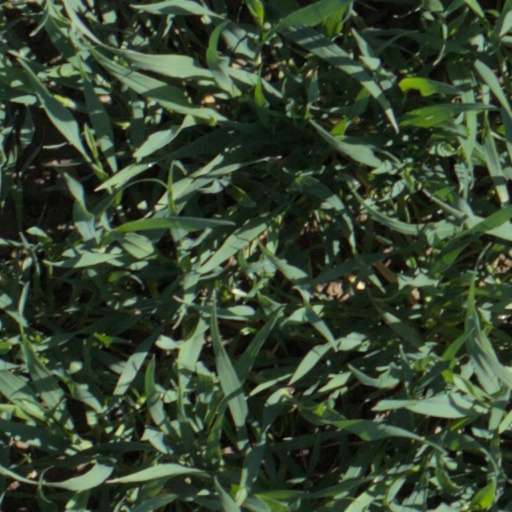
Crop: wheat